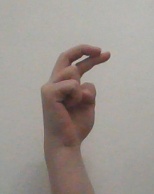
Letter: zay